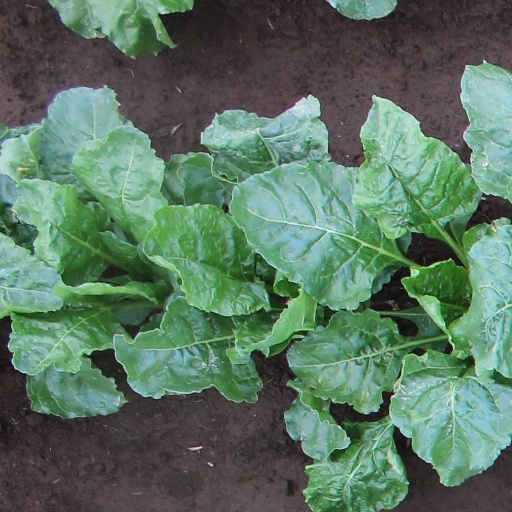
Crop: sugar beet